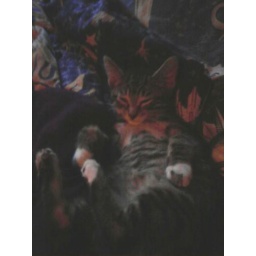
Samantha, minden, You can put down the food bowl and he can be any where in the house and he will come flying.